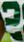
Number: 2